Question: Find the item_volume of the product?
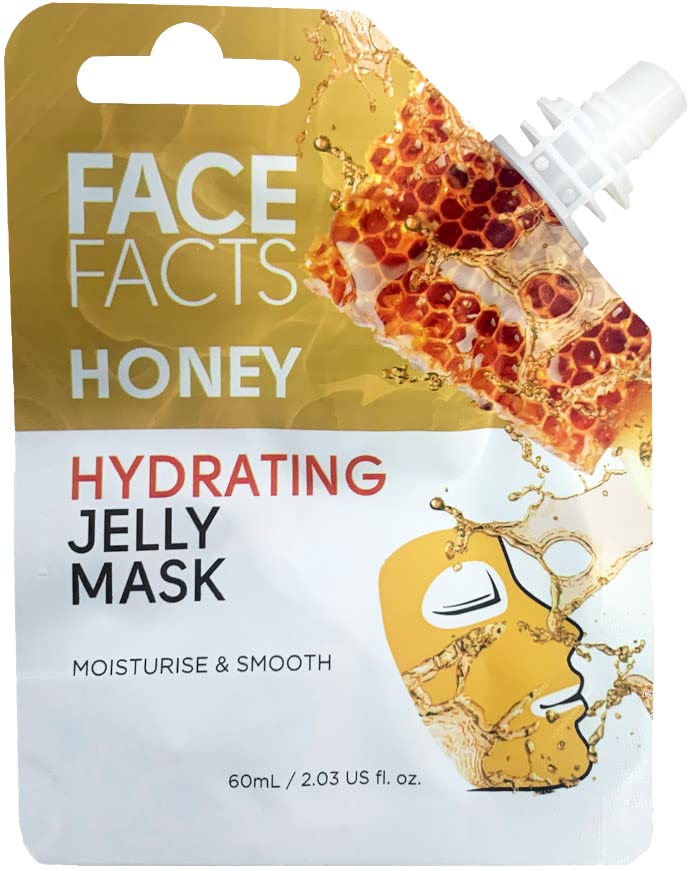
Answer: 60.0 millilitre